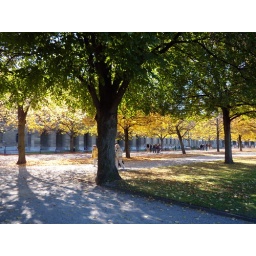
The Hofgarten in Munich: a mixture of bright yellow and green trees - positively Australian!